Ainsley Earhardt

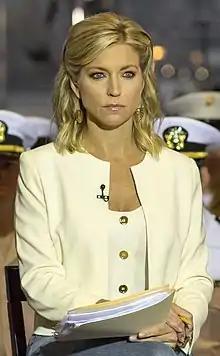
Earhardt in 2019

Ainsley Earhardt (born 1975/1976) is an American conservative television host and author. She is a co-host of "Fox & Friends."